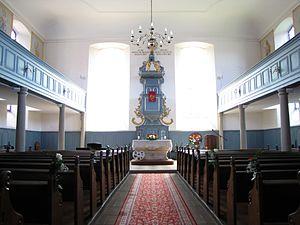
Alsace, Bas-Rhin, Église protestante de Harskirchen (PA00084744, IA67005797). Vue intérieure vers l'autel-chaire (1766-1769): This object is classé Monument Historique in the base Palissy, database of the French furniture patrimony of the French ministry of culture,
Cet article recense une partie des monuments historiques du Bas-Rhin, en France.
Cette église protestante de Harskirchen est un monument historique situé à Harskirchen, dans le département français du Bas-Rhin.
Harskirchen est une commune française située dans le département du Bas-Rhin, en région Grand Est.